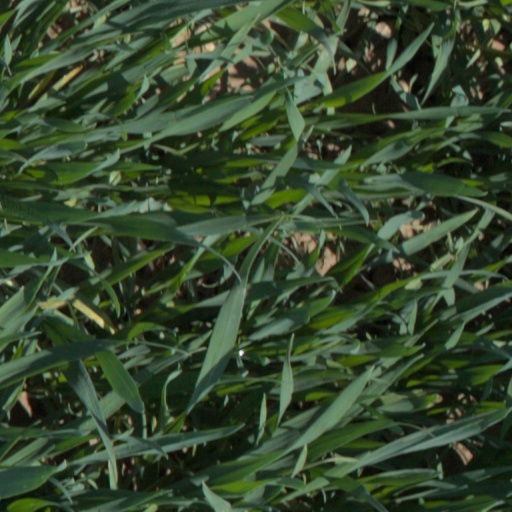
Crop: wheat